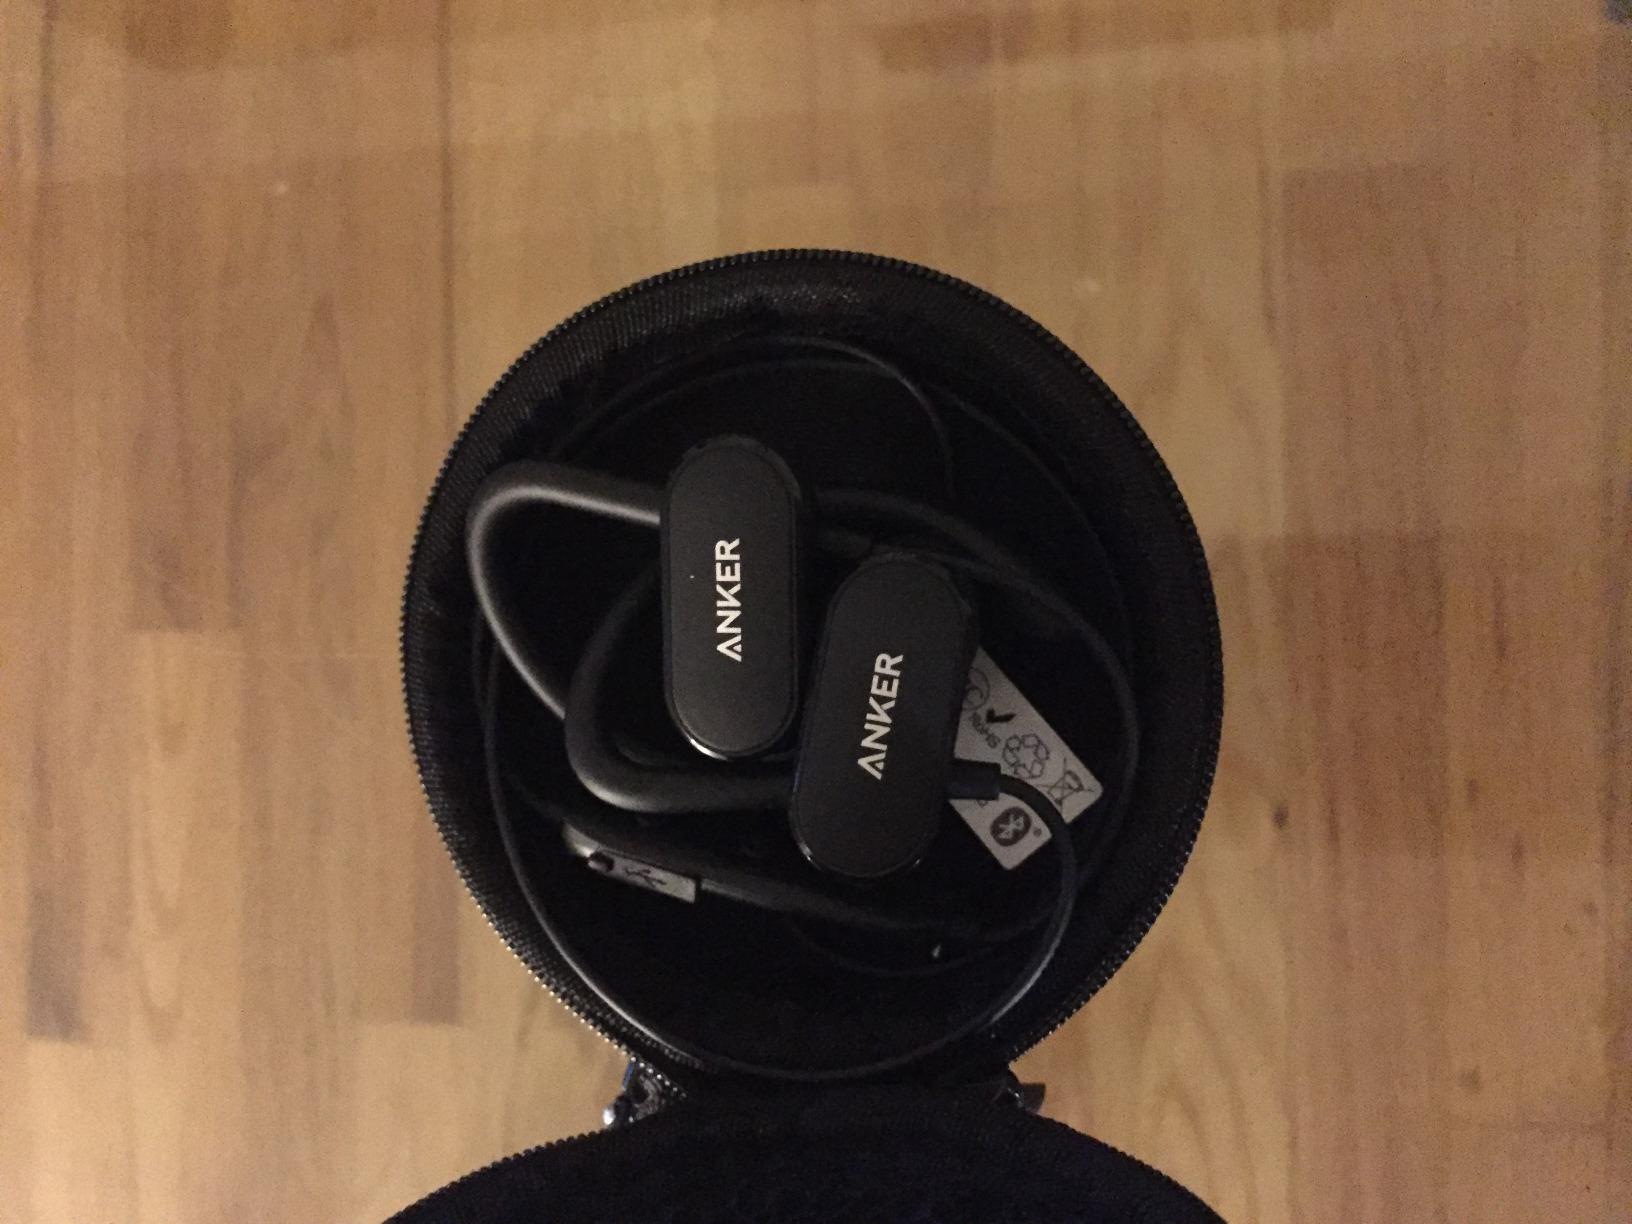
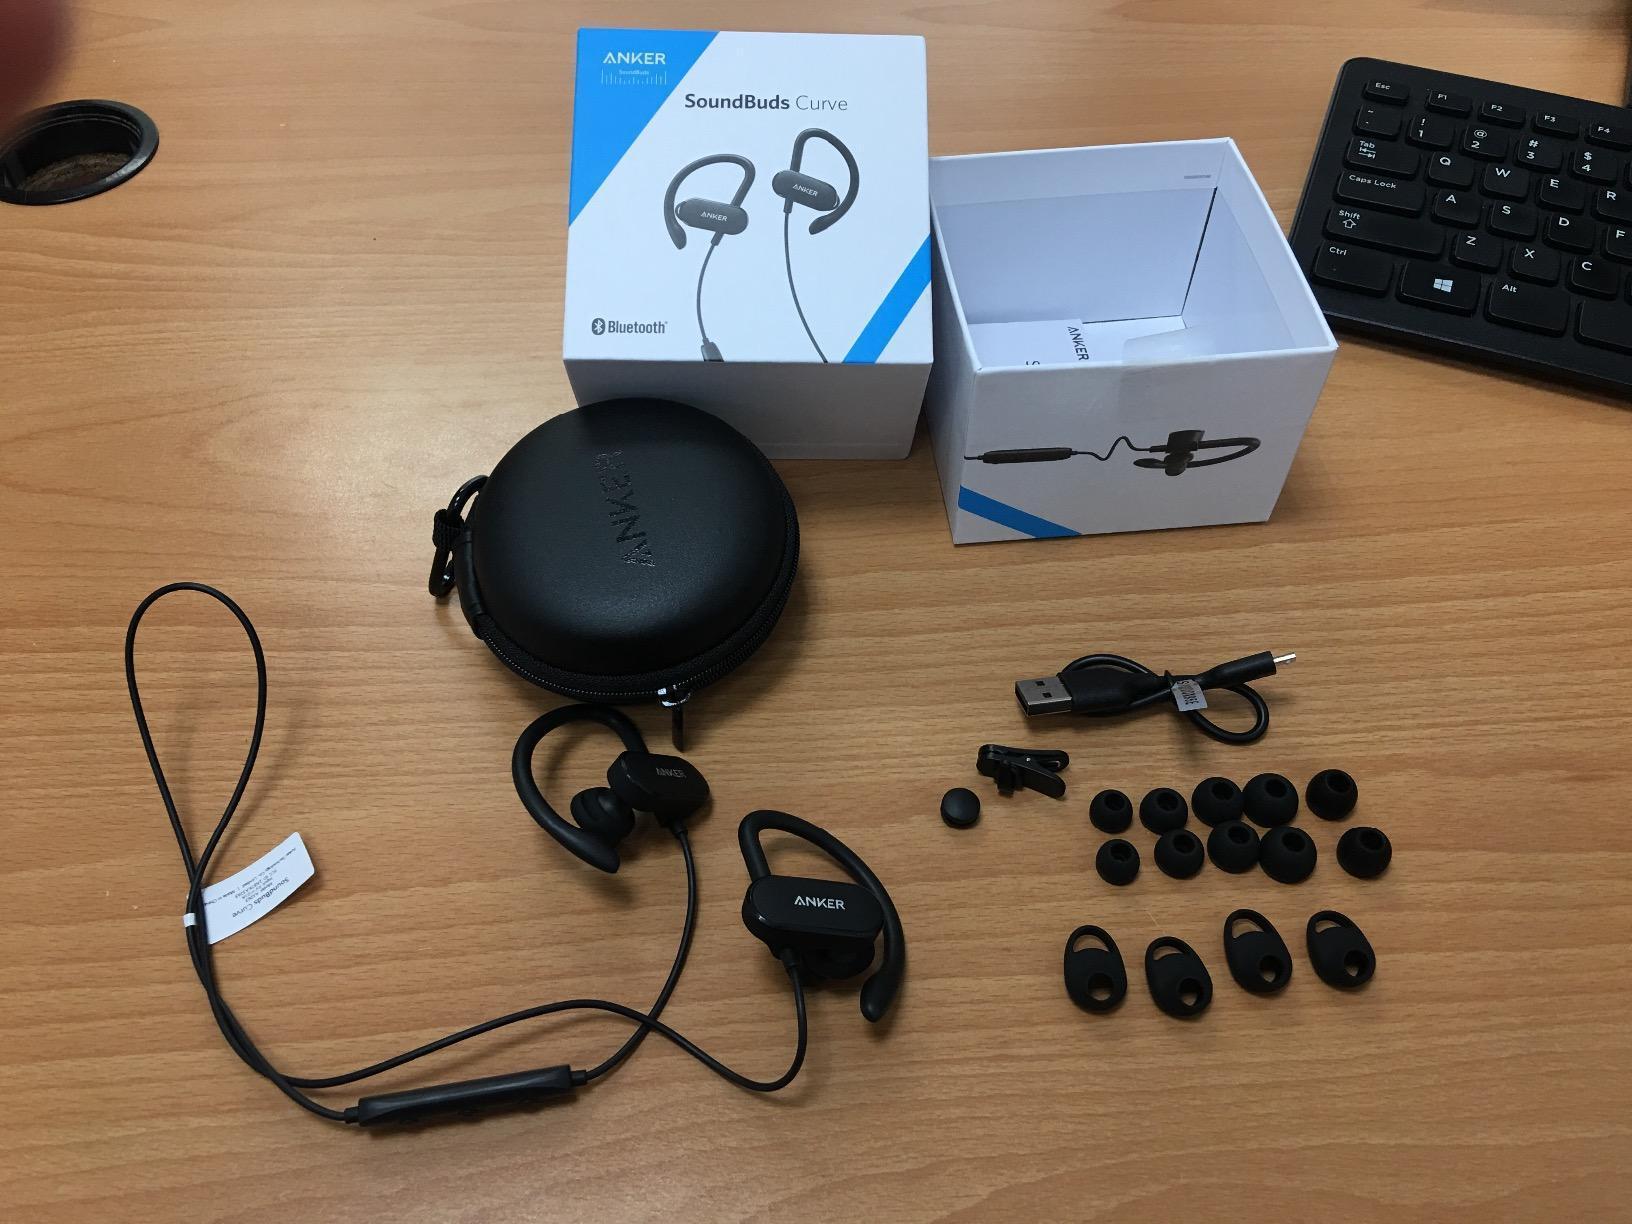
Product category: headphones
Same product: yes